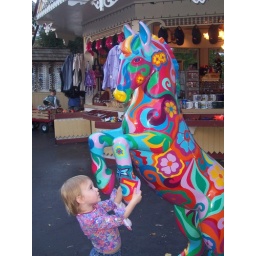
Ivy likes the colorful pony in Dollywood